James Tyson

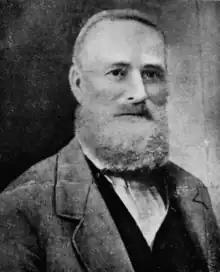
Tyson in 1890

James Tyson (8 April 1819 – 4 December 1898) was an Australian pastoralist. He is regarded as Australia's first self-made millionaire. His name became a byword for reticence, wealth and astute dealing.